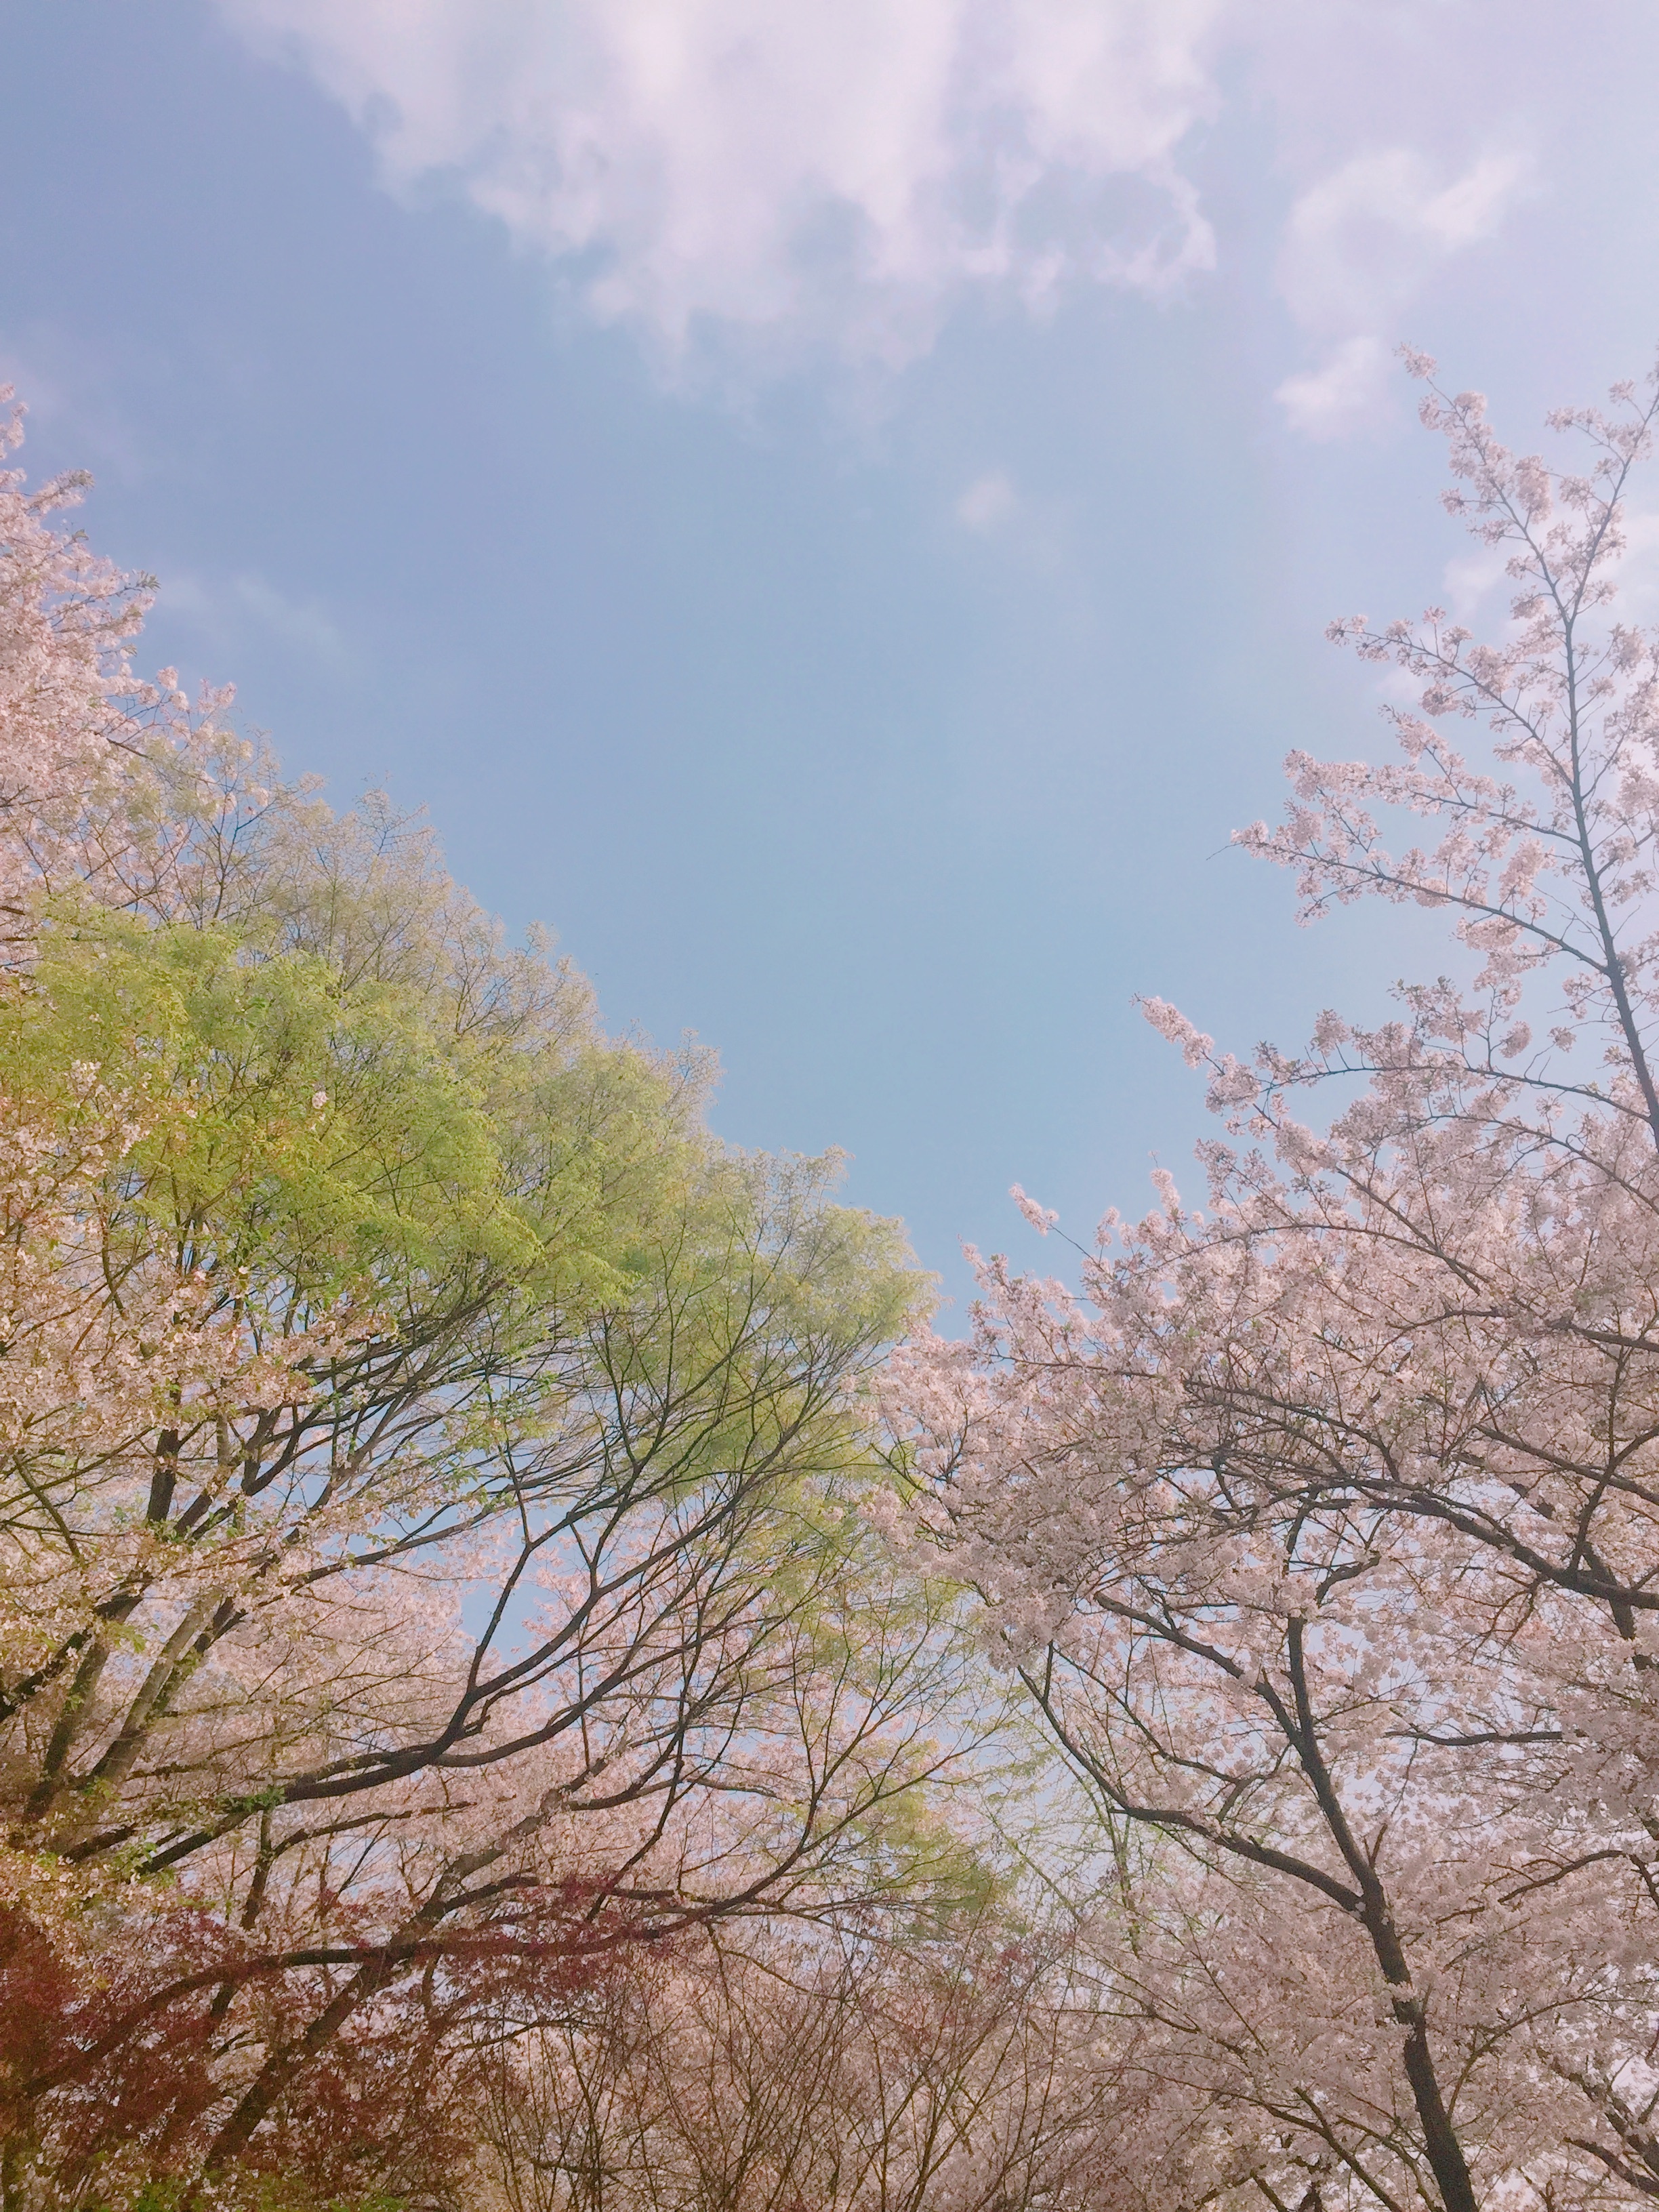
tree, nature, branch, blossom, mountain, cloud, plant, sky, meadow, morning, leaf, flower, spring, autumn, season, cherry blossom, atmospheric phenomenon, woody plant